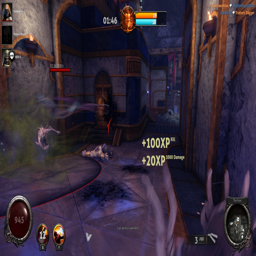
trust me , a balanced game with asymmetric sides is rare .